McCoy Stadium

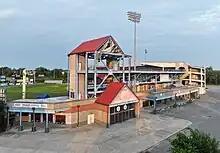
McCoy Stadium's abandoned exterior in 2023

In February 2015, a group of New England business leaders, led by Larry Lucchino, purchased the Pawtucket Red Sox. In August 2018, ownership announced that it would relocate the team to a new stadium in Worcester, Massachusetts, in April 2021, becoming the Worcester Red Sox.